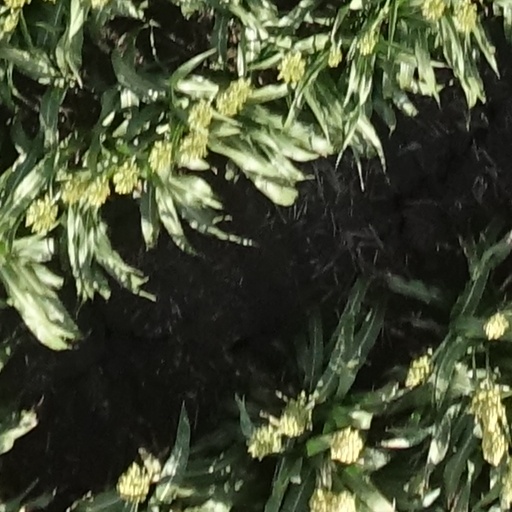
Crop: sorghum